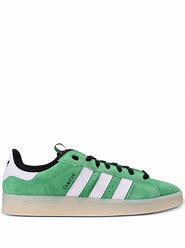
Brand: Adidas
Model: Campus 80S